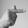
ASL letter: T